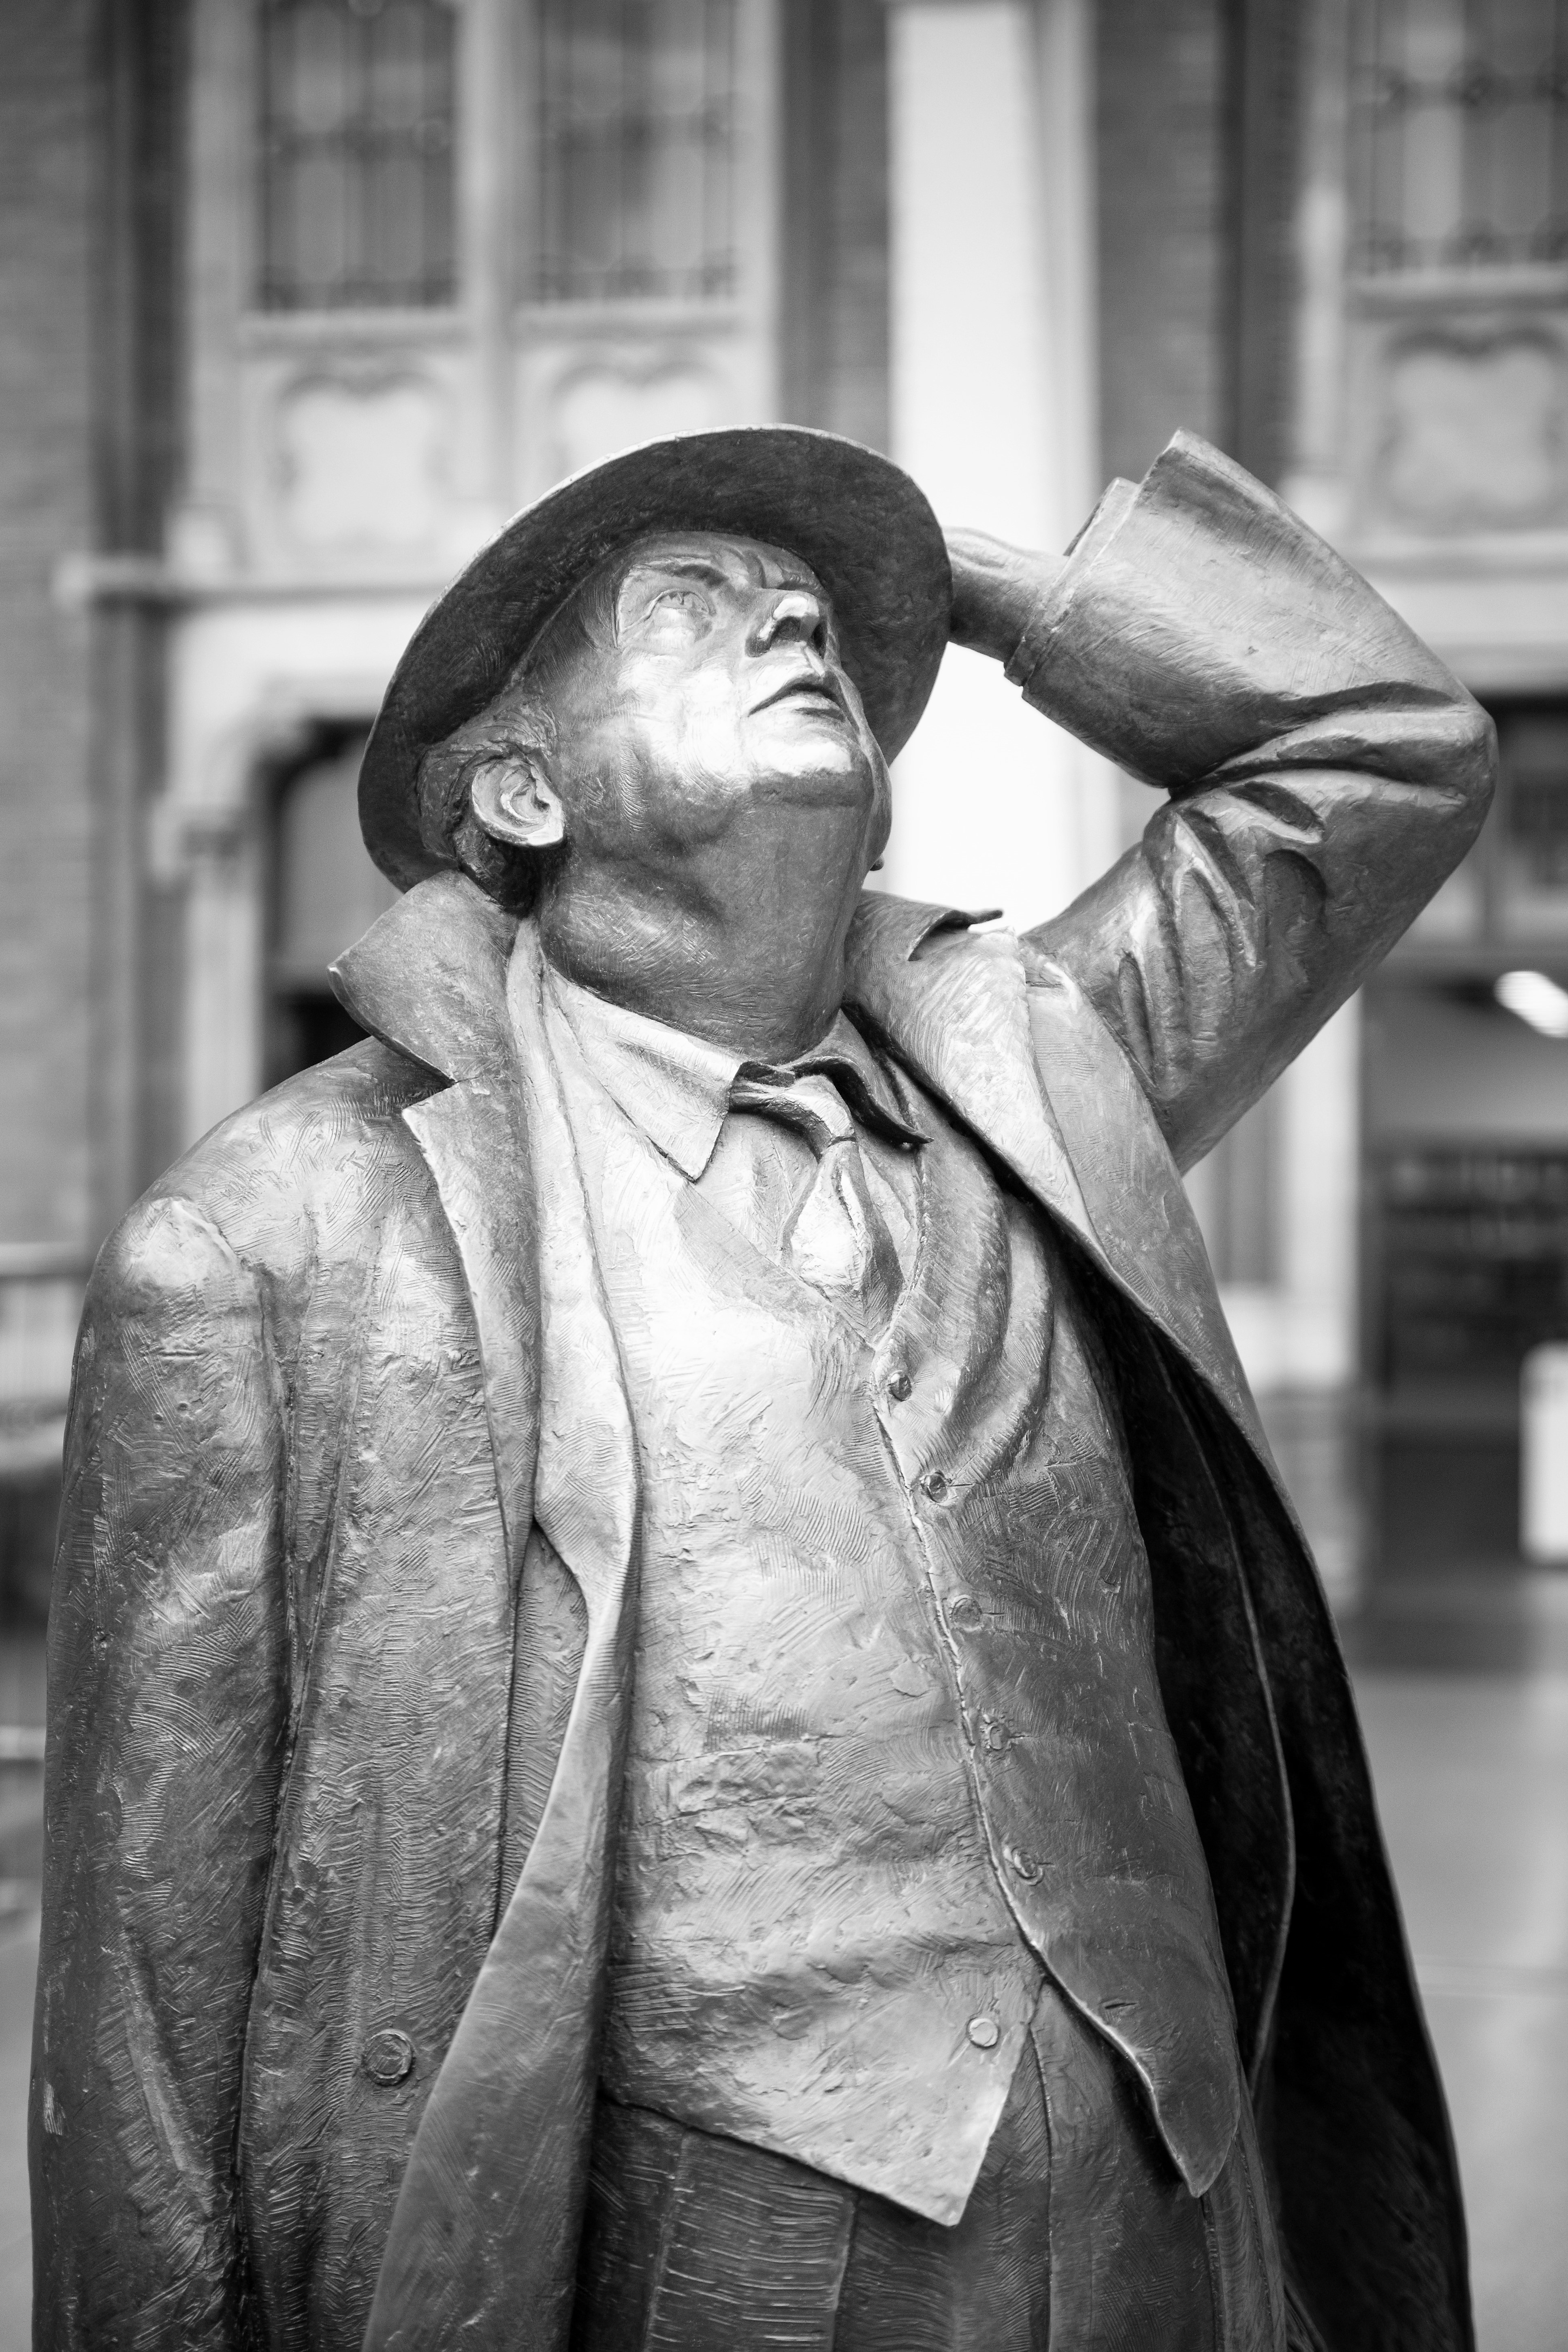
man, black and white, road, street, photography, city, monument, male, statue, portrait, clothing, black, monochrome, england, sculpture, london, art, figure, temple, photograph, british, stature, railway station, premier, monochrome photography, st pancras, human positions